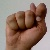
The image shows a hand gesture representing the letter 'T' in Indian Sign Language.